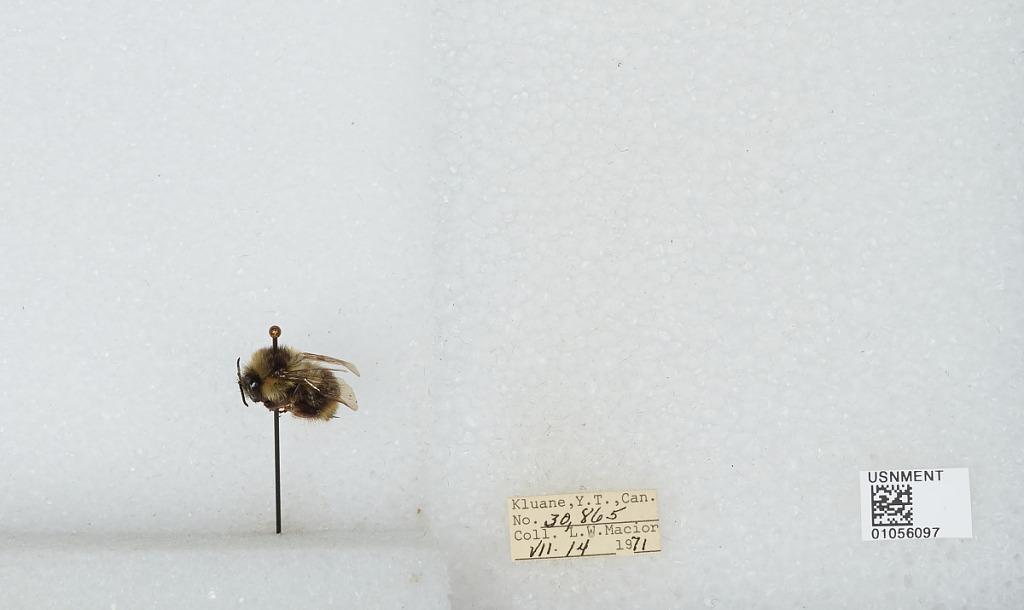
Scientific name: Bombus bifarius nearcticus
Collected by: L. Macior
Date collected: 1971-7-14
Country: Canada
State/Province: Yukon Territory
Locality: Kluane
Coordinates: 60.75, -139.5